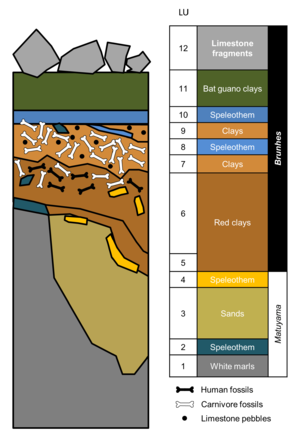
Synthèse des unités lithostratigraphiques de la Sima de los Huesos
La Sima de los Huesos signifie en espagnol « gouffre aux ossements » et désigne un aven qui contient un gisement paléolithique âgé de 430 000 ans. Sa richesse en fossiles en fait la source d'information principale de la paléoanthropologie de cette période en Europe. La cavité est constituée d'une chambre au fond d'un puits de 14 mètres et a été creusée par une ancienne rivière souterraine dans la Cueva Mayor de la sierra d'Atapuerca en Espagne, massif classé au patrimoine mondial.